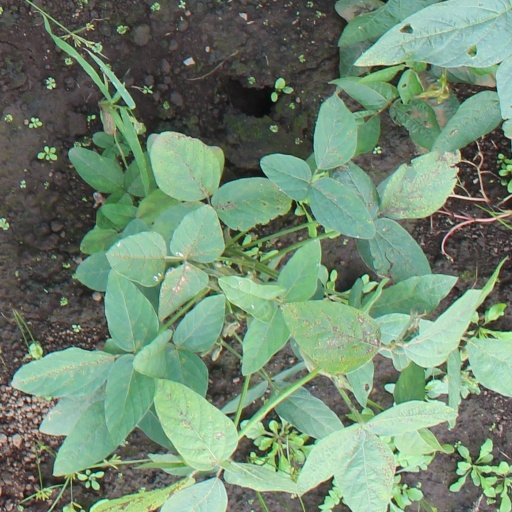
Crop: soybean